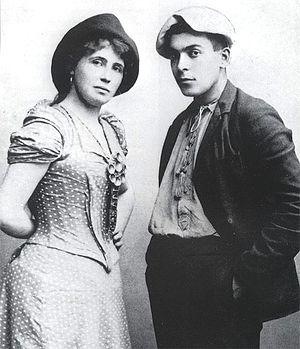
Mélancolie, ou encore Soir, Jalousie, Le Bateau jaune ou Jappe sur la plage est un thème du peintre norvégien Edvard Munch, représenté dans cinq tableaux peints entre 1891 et 1896 et deux gravures sur bois, en 1896 et 1902.